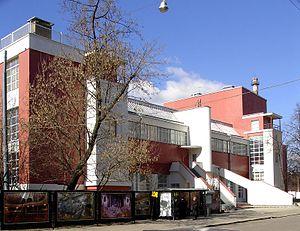
L’architecture constructiviste est un mouvement architectural qui s'est développé en Union soviétique dans les années 1920 et 1930. Elle allie une technologie et une ingénierie avancées avec une optique communiste affirmée. Alors que ce mouvement se divisait en plusieurs factions rivales, il fit éclore de nombreux projets originaux et réussit à mener à bien des réalisations, avant de tomber en disgrâce autour de 1932. Sa production a cependant eu une influence considérable sur l'architecture par la suite.
Constantin Stepanovitch Melnikov fut un architecte et un peintre russe puis soviétique. Son œuvre architecturale, malgré sa brièveté, l'a placé comme une figure majeure de la fin de l'avant-garde architecturale russe. Bien qu'associé aux constructivistes, Melnikov était un artiste indépendant, sans attache contraignante à aucun mouvement artistique. Dans les années 1930, refusant de se conformer à l'architecture stalinienne montante, il se retira de la pratique et travailla en tant que portraitiste et enseignant jusqu'à la fin de sa vie.